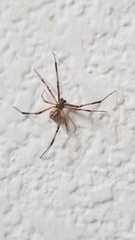
Species: Lactrodectus_hesperus